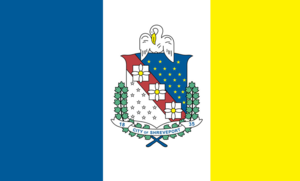
Shreveport est la troisième ville de la Louisiane, aux États-Unis. Elle est étroitement liée à la ville de Bossier City, avec une population métropolitaine de 378 331 habitants. Elle est le siège de la paroisse de Caddo et s’étend légèrement sur la paroisse de Bossier.